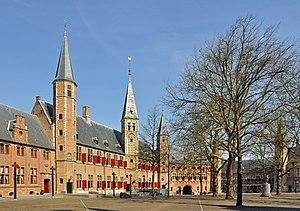
Middelburg (province de Zélande, Pays-Bas)